Khara-Khoto

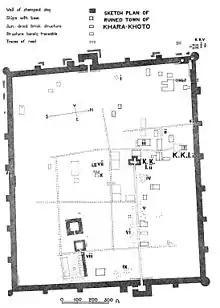
Plan of Khara-Khoto, Aurel Stein expedition

Russian explorers Grigory Potanin and Vladimir Obruchev heard rumours that somewhere downstream the Ejin River an ancient city was waiting. This knowledge gave impetus to the Asian Museum, St. Petersburg, to launch a new Mongol-Sichuan expedition under the command of Pyotr Kuzmich Kozlov.